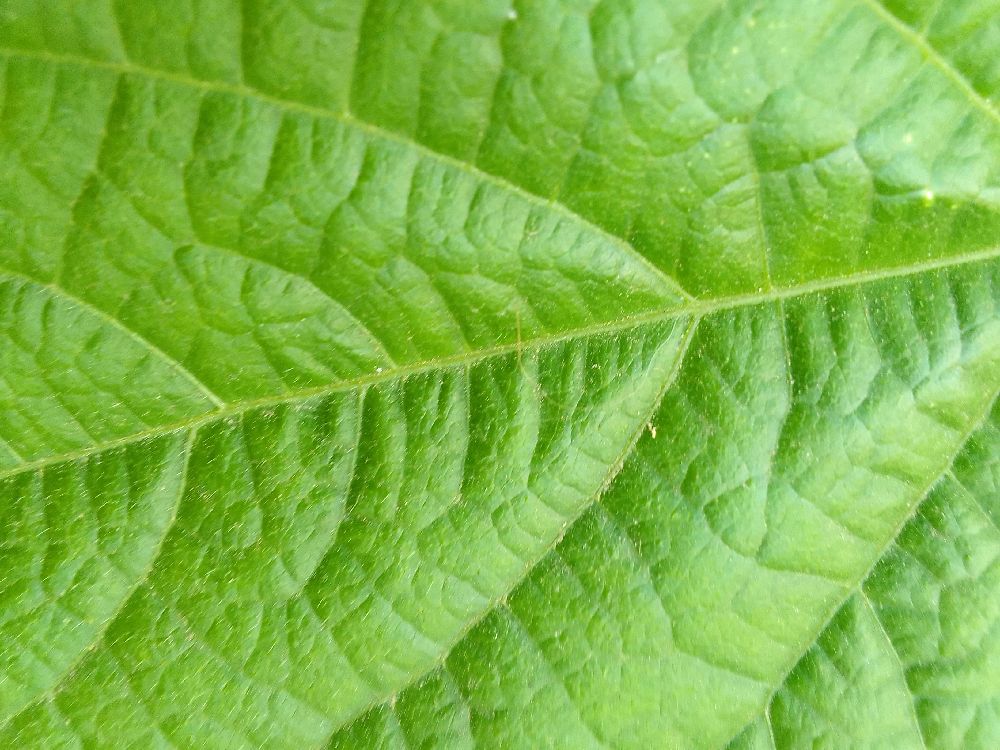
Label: healthy